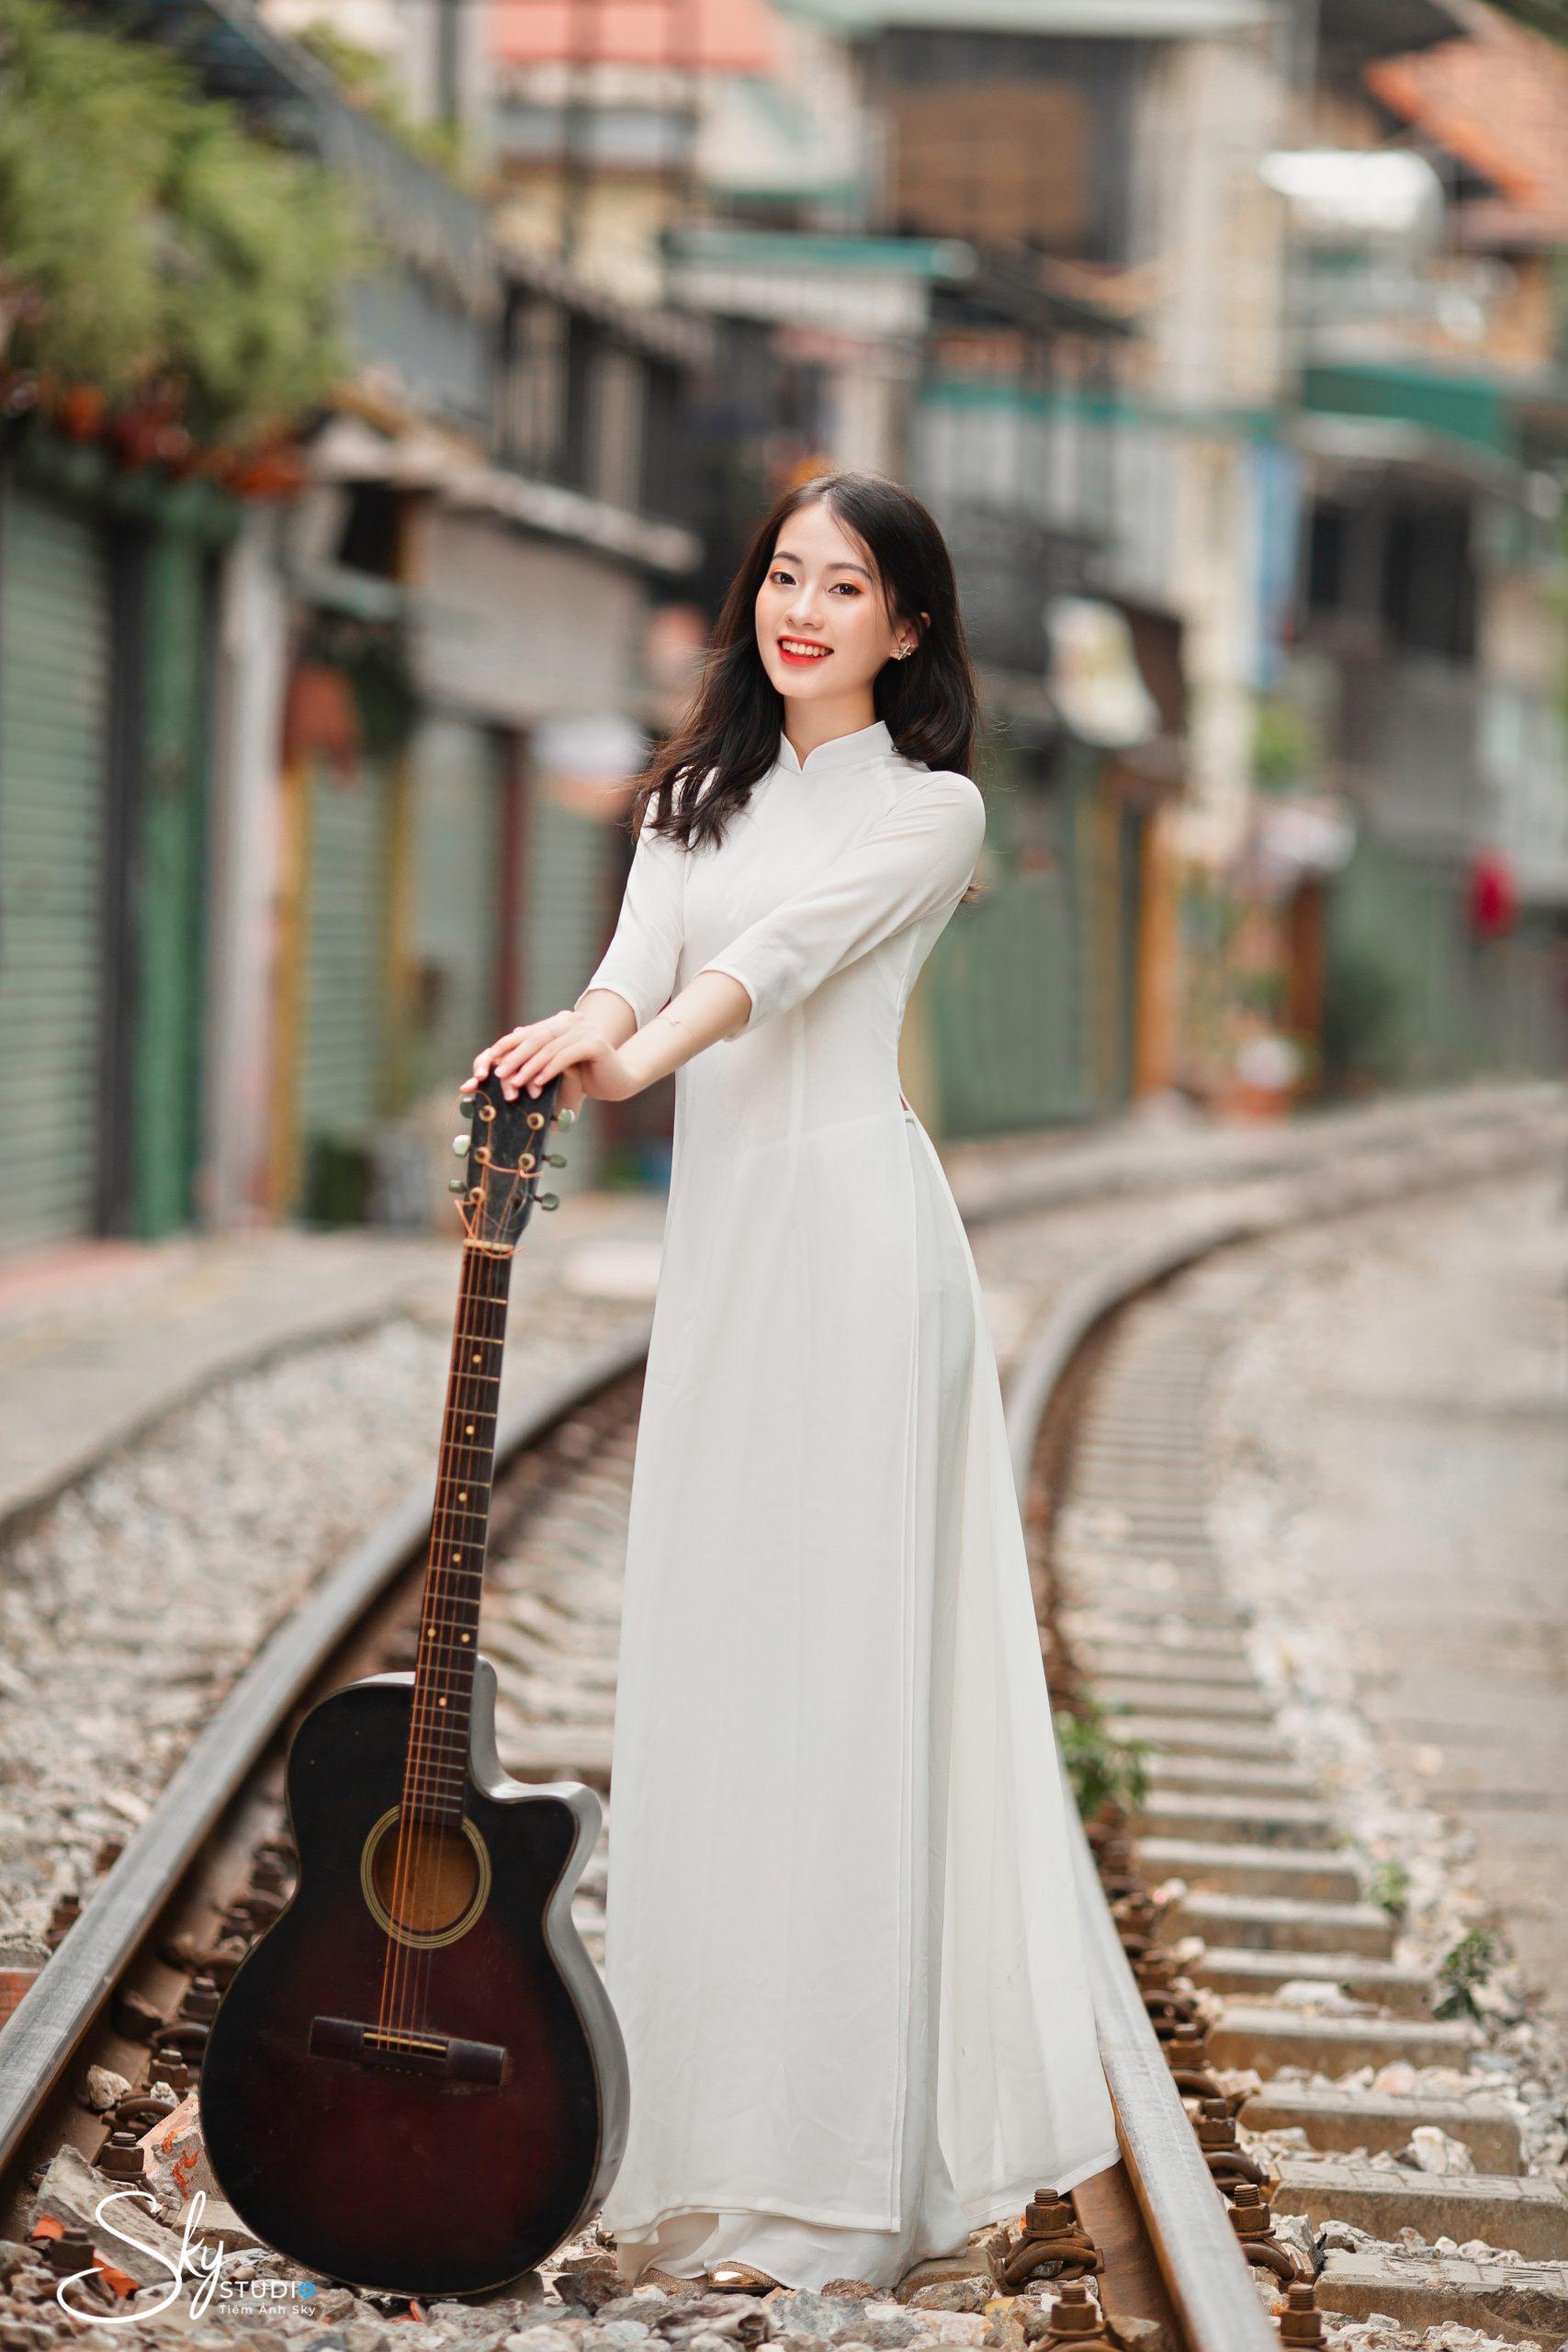
cô gái mặc áo dài trắng đang đứng cạnh một cây đàn ghi ta